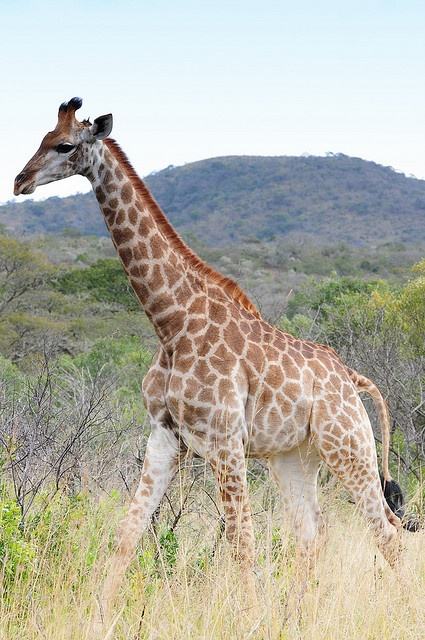
A giraffe standing in a tall grass filled field.
GIRAFFE STANDING IN SOME TALL WEEDS, WITH HILLS IN THE BACKGROUND
A single giraffe walking in tall grass on a clear day
an image of a giraffe grazing in the pasture
The giraffe is standing by itself in the grassland.